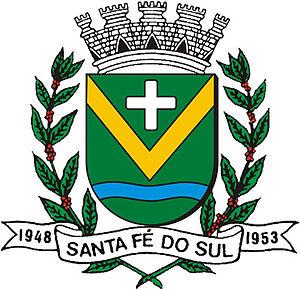
Santa Fé do Sul est une ville du Brésil située à proximité des limites des États du Minas Gerais et du Mato Grosso do Sul, dans le bassin du rio Paraná.